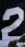
Number: 2